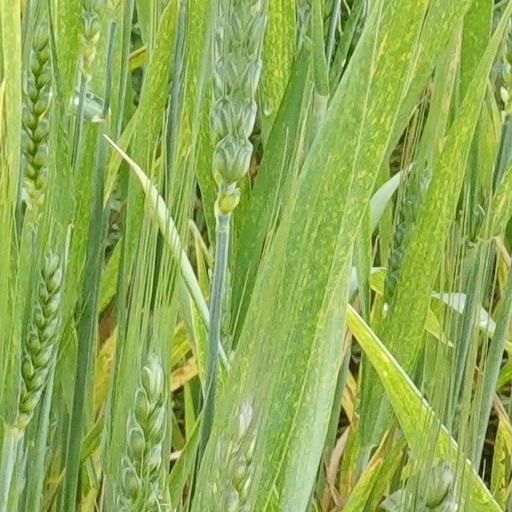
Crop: wheat